History of Denmark

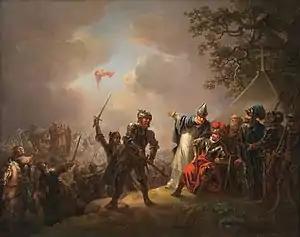
The flag of Denmark falling from the sky during the Battle of Lyndanisse on 15 June, 1219. Painted by C.A Lorentzen, 1809.

Canute thanked the Norwegians for their patience and then went from assembly to assembly outlawing any sailor, captain or soldier who refused to pay a fine, which amounted to more than a year's harvest for most farmers. Canute and his housecarls fled south with a growing army of rebels on his heels. Canute fled to the royal property outside the town of Odense on Funen with his two brothers. After several attempts to break in and then bloody hand-to-hand fighting in the church, Benedict was cut down, and Canute was struck in the head by a large stone and then speared from the front. He died at the base of the main altar on 10 July 1086, where he was buried by the Benedictines. When Queen Edele came to take Canute's body to Flanders, a light allegedly shone around the church and it was taken as a sign that Canute should remain where he was.